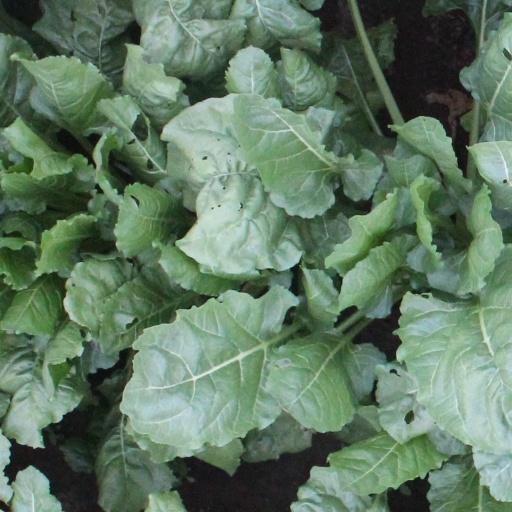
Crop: sugar beet